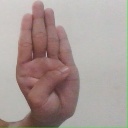
अक्षर: ब